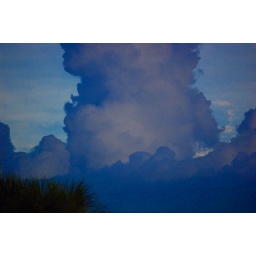
A cloud tower over Gainesville, Fl.